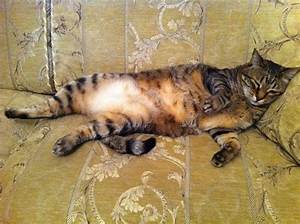
Label: cat